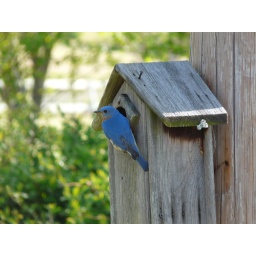
A male bluebird checks out the empty nestbox. Hope he and his mate move in soon.